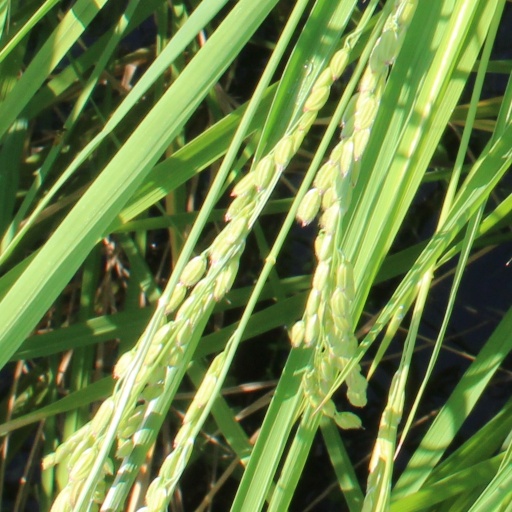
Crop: rice